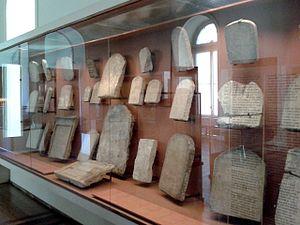
Le musée national du Brésil, ou musée national de l'université fédérale de Rio de Janeiro, comporte une collection de stèles de l'Égypte antique.